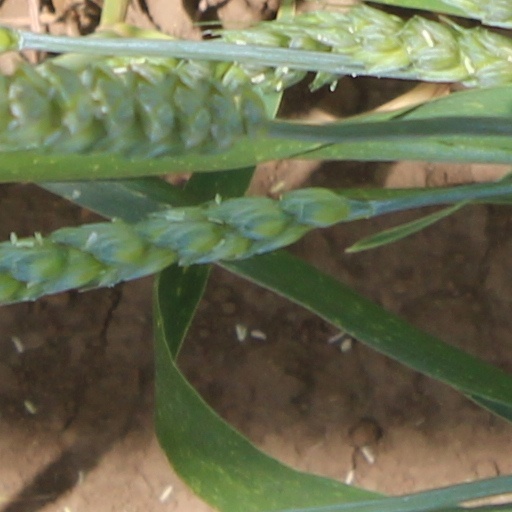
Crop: wheat